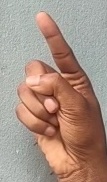
ASL sign: Z